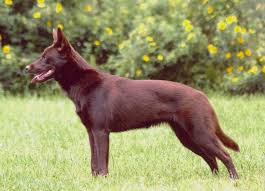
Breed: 209-n000049-kelpie